William Beauchamp Nevill

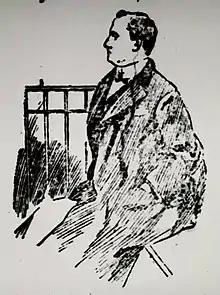
Nevill at Bow Street, January 1898

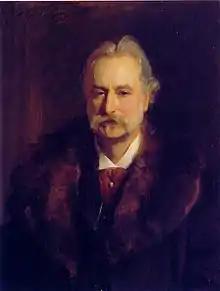
Sir George Lewis, 1896

At Nevill's first appearance at Bow Street in January 1898, having arrived post-haste from Paris to face the charge of fraud, "The Herald" reported that "[Nevill] created quite a sensation by his appearance at Bow-street this week, standing faultlessly attired in the dock, and frequently writing little notes to Sir George Lewis", his solicitor.